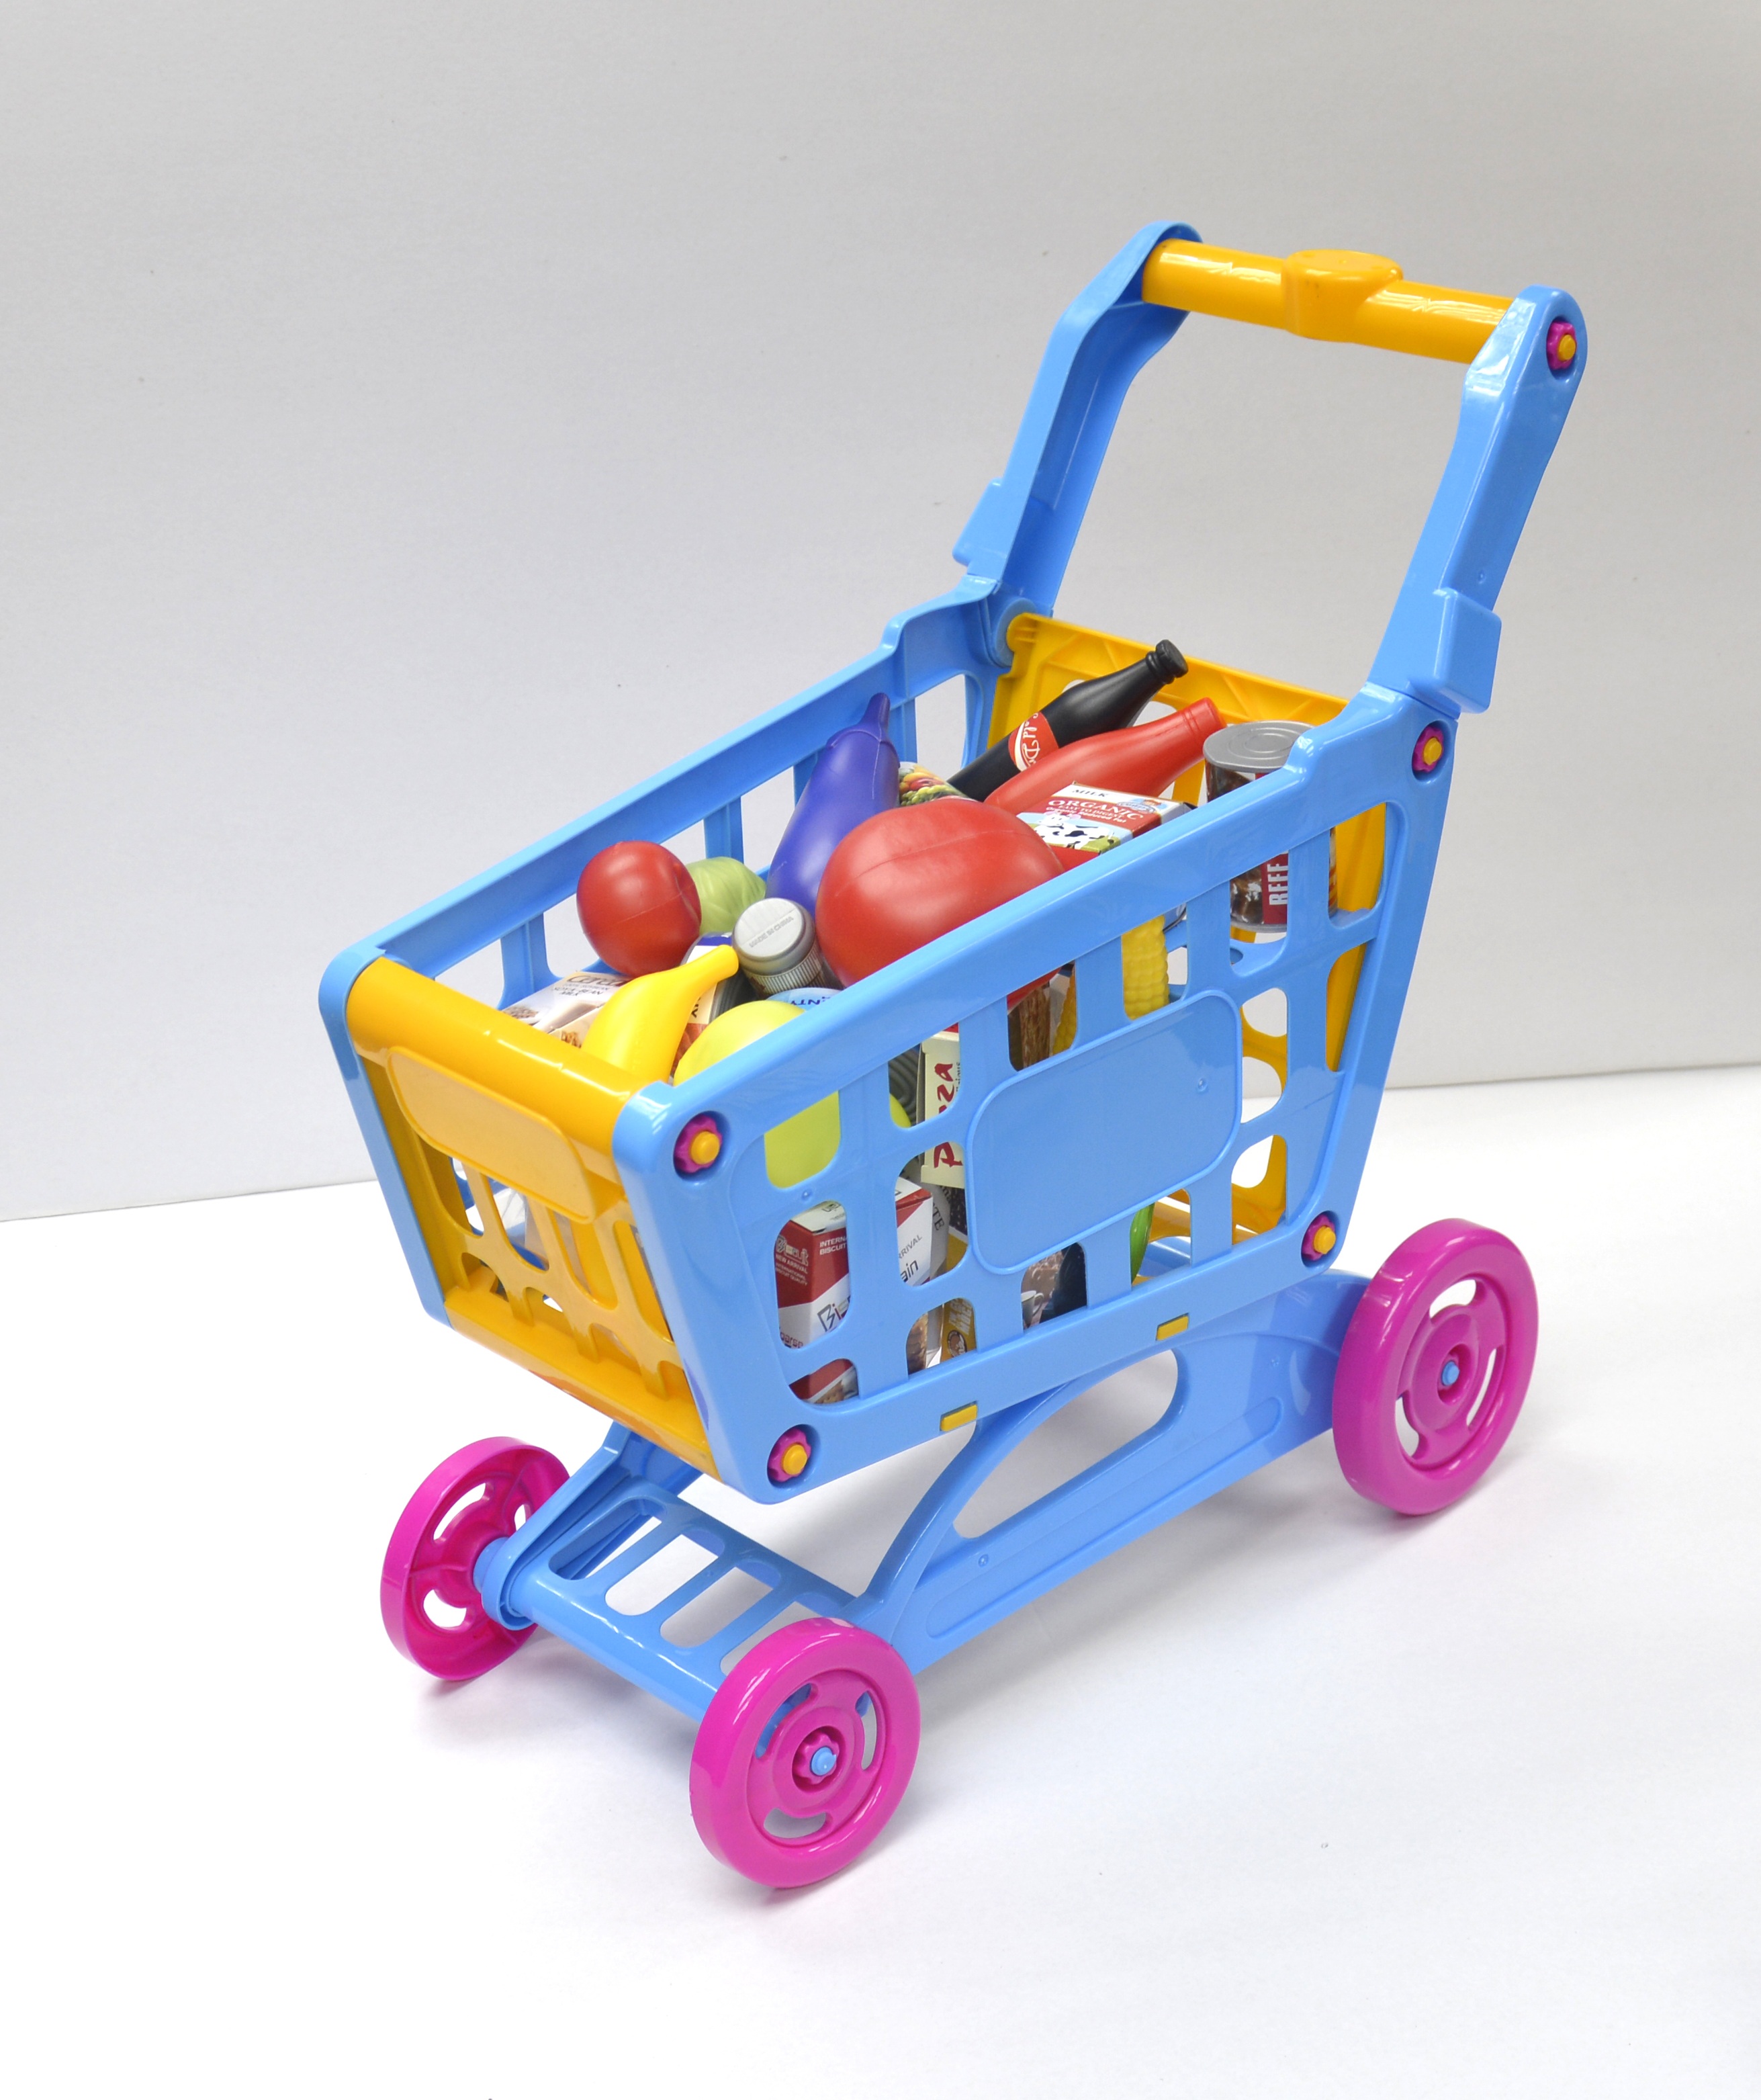
cart, play, vehicle, toy, product, shopping cart, model car, land vehicle, toy shopping cart, child shopping carts, educational toy